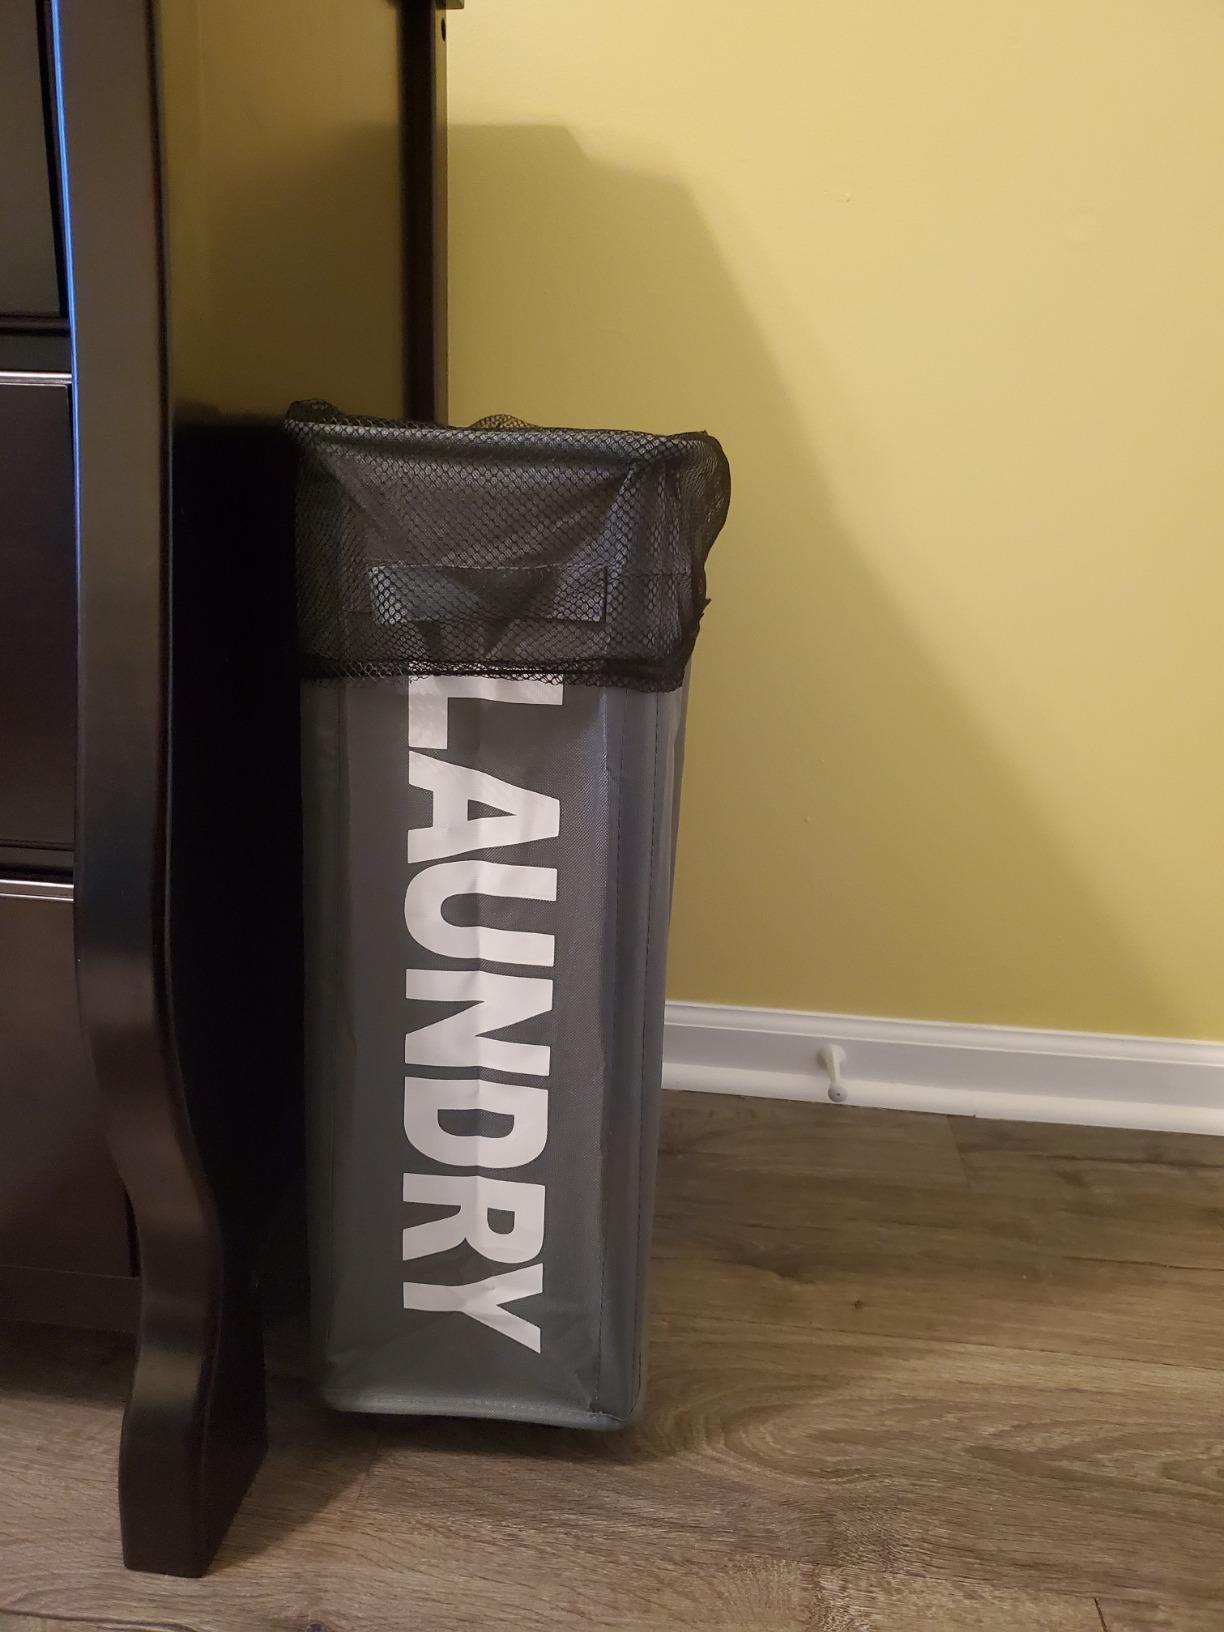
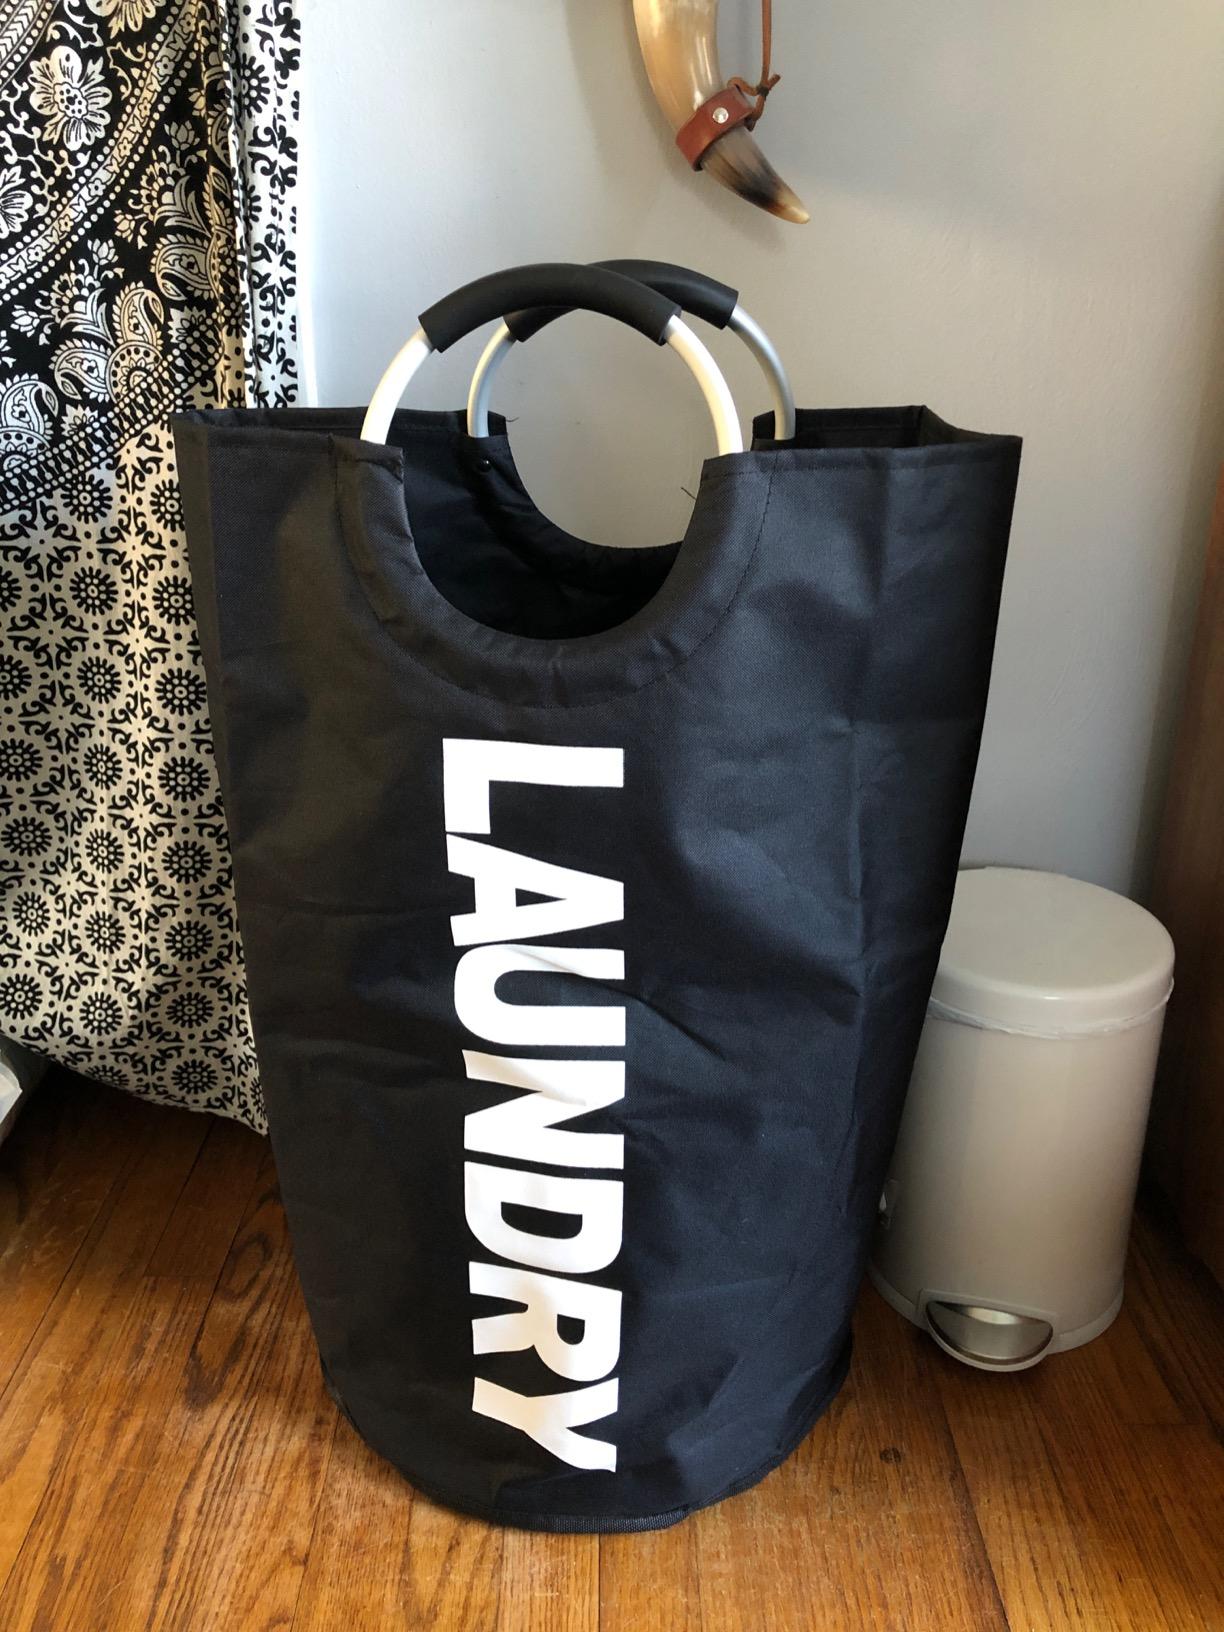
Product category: items_hamper
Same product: no